Șoseaua Kiseleff

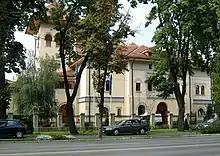
The Kiseleff Royal Palace

Also along Șoseaua Kiseleff one finds the embassies of Belarus,